Johann Maria Farina gegenüber dem Jülichs-Platz

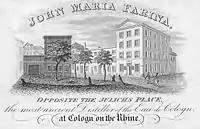
Farina House

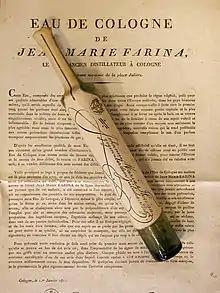
Original Eau de Cologne – The Rosoli bottle is the first to have been produced by Farina House. The instruction leaflet in French is in the background. The slim green bottle had to be stored in a horizontal position because it was corked. Until 1832, Eau de Cologne was only sold in Rosoli bottles.

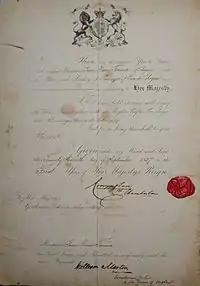
Royal Warrant granted by Queen Victoria in 1837

The company is still run by the founding family's descendants, who are the eighth generation of family members. The company has held royal warrants as purveyors of perfume to the German, French, Italian, Swedish, Russian and British royal families. The company headquarters and birthplace of eau de Cologne are both to be found at Farina House in Cologne, Germany, where the Farina Fragrance Museum is also located.